Ravished Armenia (film)

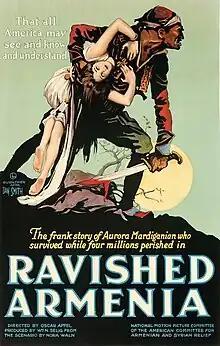
Original 1919 poster for the film

Ravished Armenia, also known as Auction of Souls, is a 1919 American silent film based on the autobiographical book "Ravished Armenia" by Arshaluys (Aurora) Mardiganian, who also played the lead role in the film. The film, which depicts the 1915 Armenian genocide by the Ottoman Empire from the point of view of Armenian survivor Mardiganian, who plays herself in the film, survives in an incomplete form.